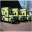
Label: ambulance